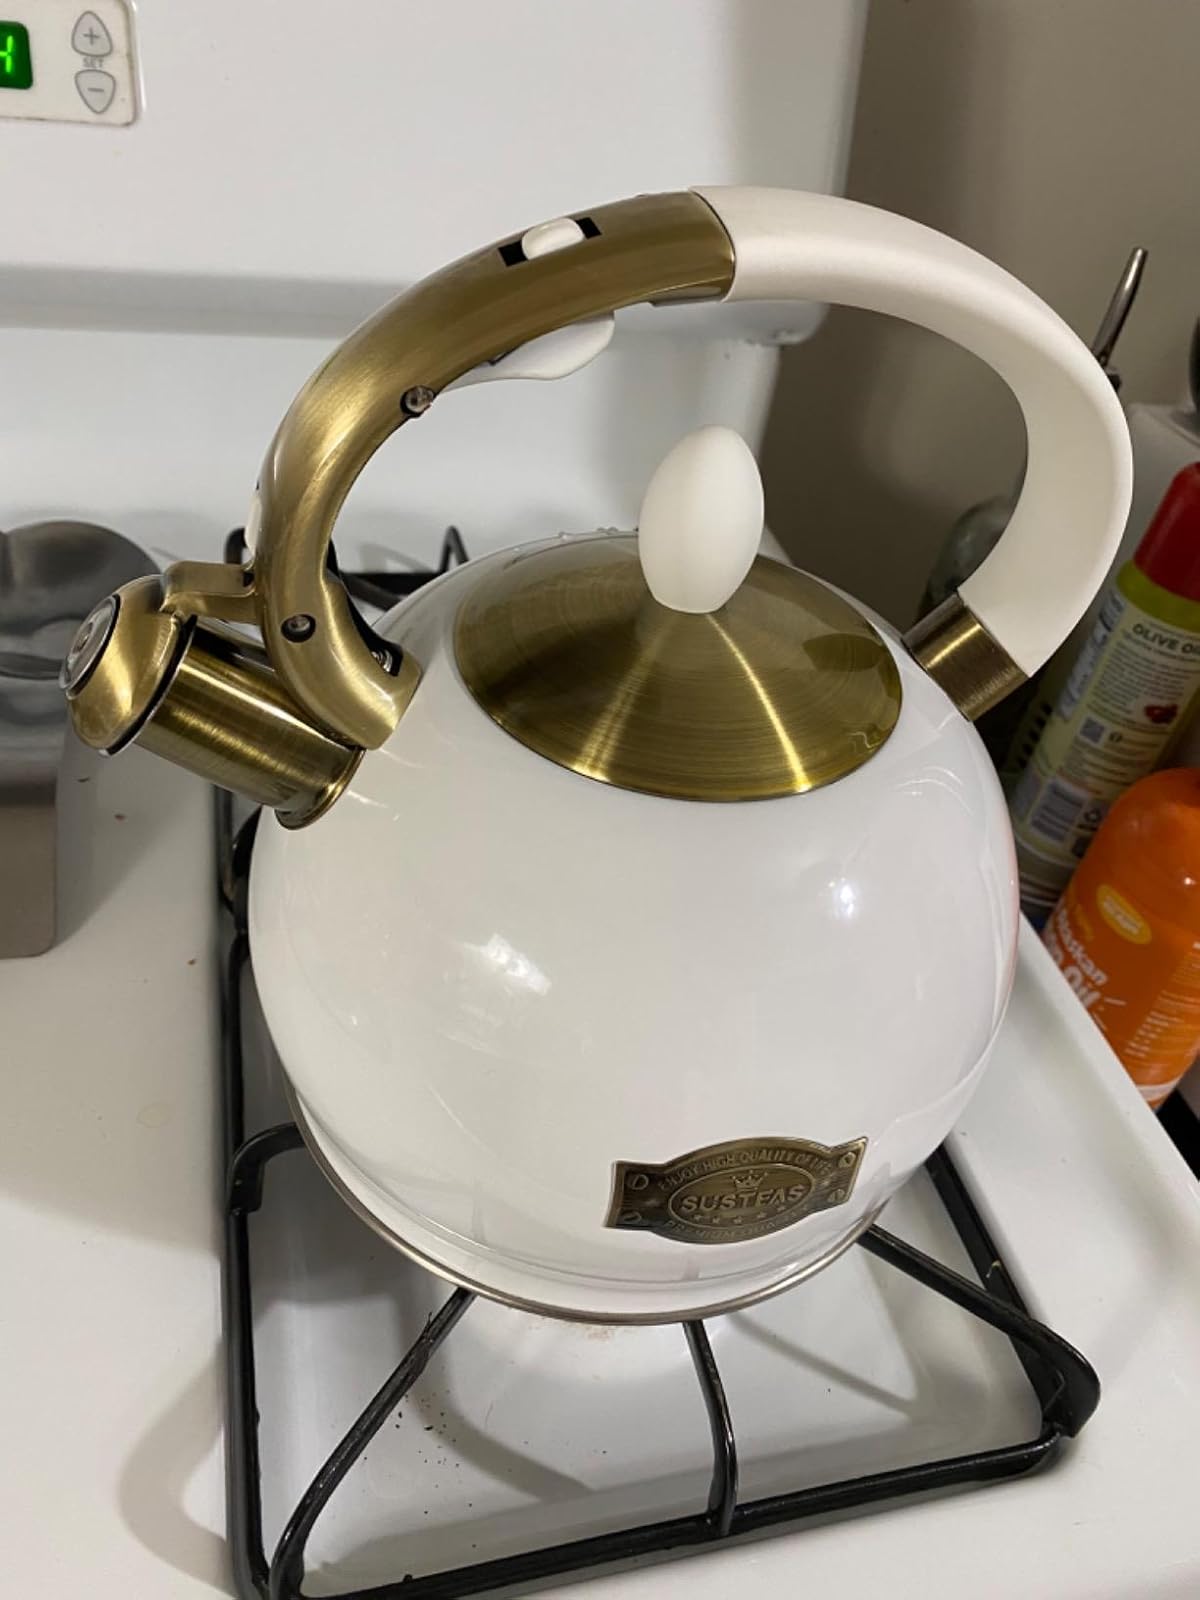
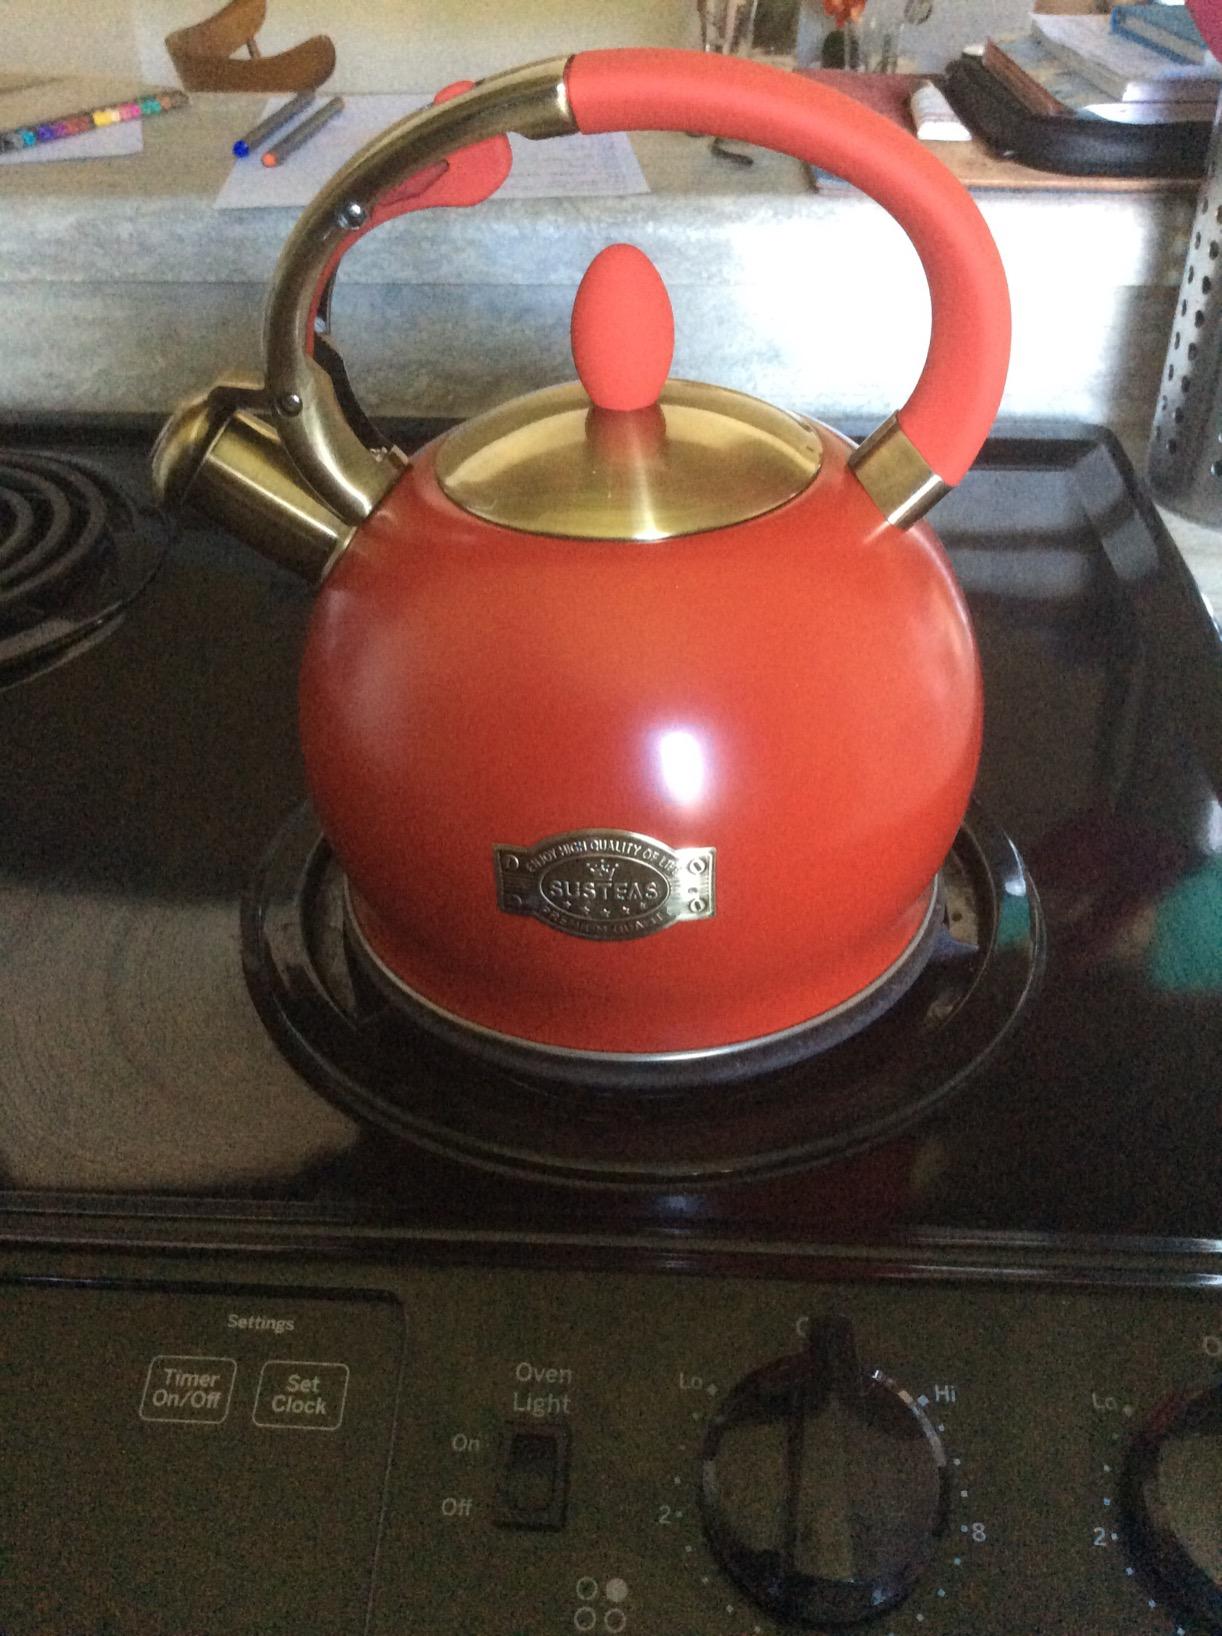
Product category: items_kettle
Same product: no